Yung Fung-shee

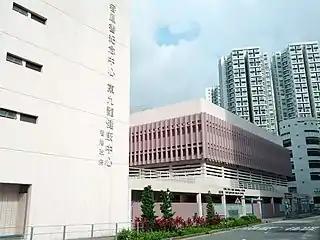
Yung Fung Shee Memorial Centre "(pictured, in May 2014)", located in Kwun Tong, Kowloon, opened its doors in 1984

After several years of discussions, the Department decided to build a healthcare centre at Cha Kwo Ling Road, Kwun Tong, Kowloon. The project commenced in 1979 and was completed in 1984. The centre was officially opened by Governor Sir Edward Youde on 23 November 1984. Up to HK$70 million was spent on construction and the cost was fully defrayed from Yung's bequest. As indicated in Yung's will, the centre was named the Yung Fung Shee Memorial Centre. The centre is made up of a seven-storey and a two-storey building, with a floor area of 10,200 m. Serving mainly residents living in East Kowloon, the centre consists of a public health laboratory, a family health service department, a chest and social hygiene clinic, a diagnostic radiology department, a physical and occupational therapy department, as well as a district health education centre.